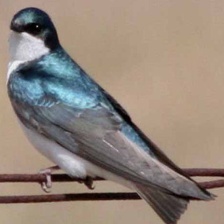
Species: TREE SWALLOW
Scientific name: TACHYCINETA BICOLOR